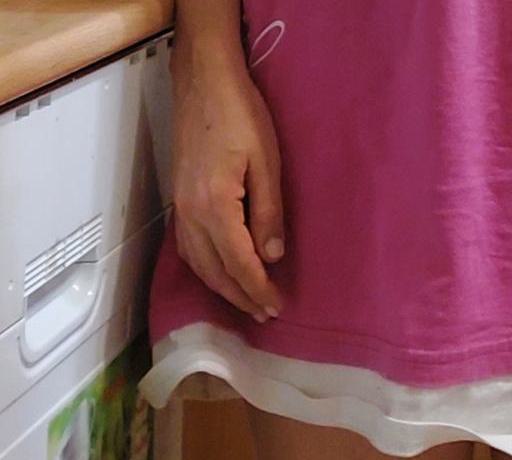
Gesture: no_gesture